Dominique Lang

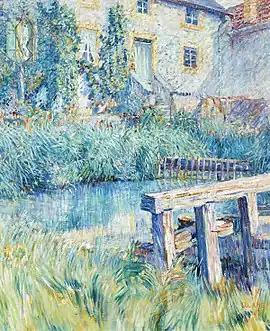
"Le Barrage" (1913)

His paintings were increasingly Impressionist, full of ever brighter light and often depicting a young woman clothed in white. Using short brush strokes, he would make abundant use of blues and greens. In 1912–13, he began to adopt the pure colouring favoured by Claude Monet, Pierre-Auguste Renoir and Camille Pissarro. Around this time, he began to venture out along the banks of the River Alzette painting scenes of orchards, flower picking, and fruit harvesting or of the peasant's houses in the area where he lived. His painting of